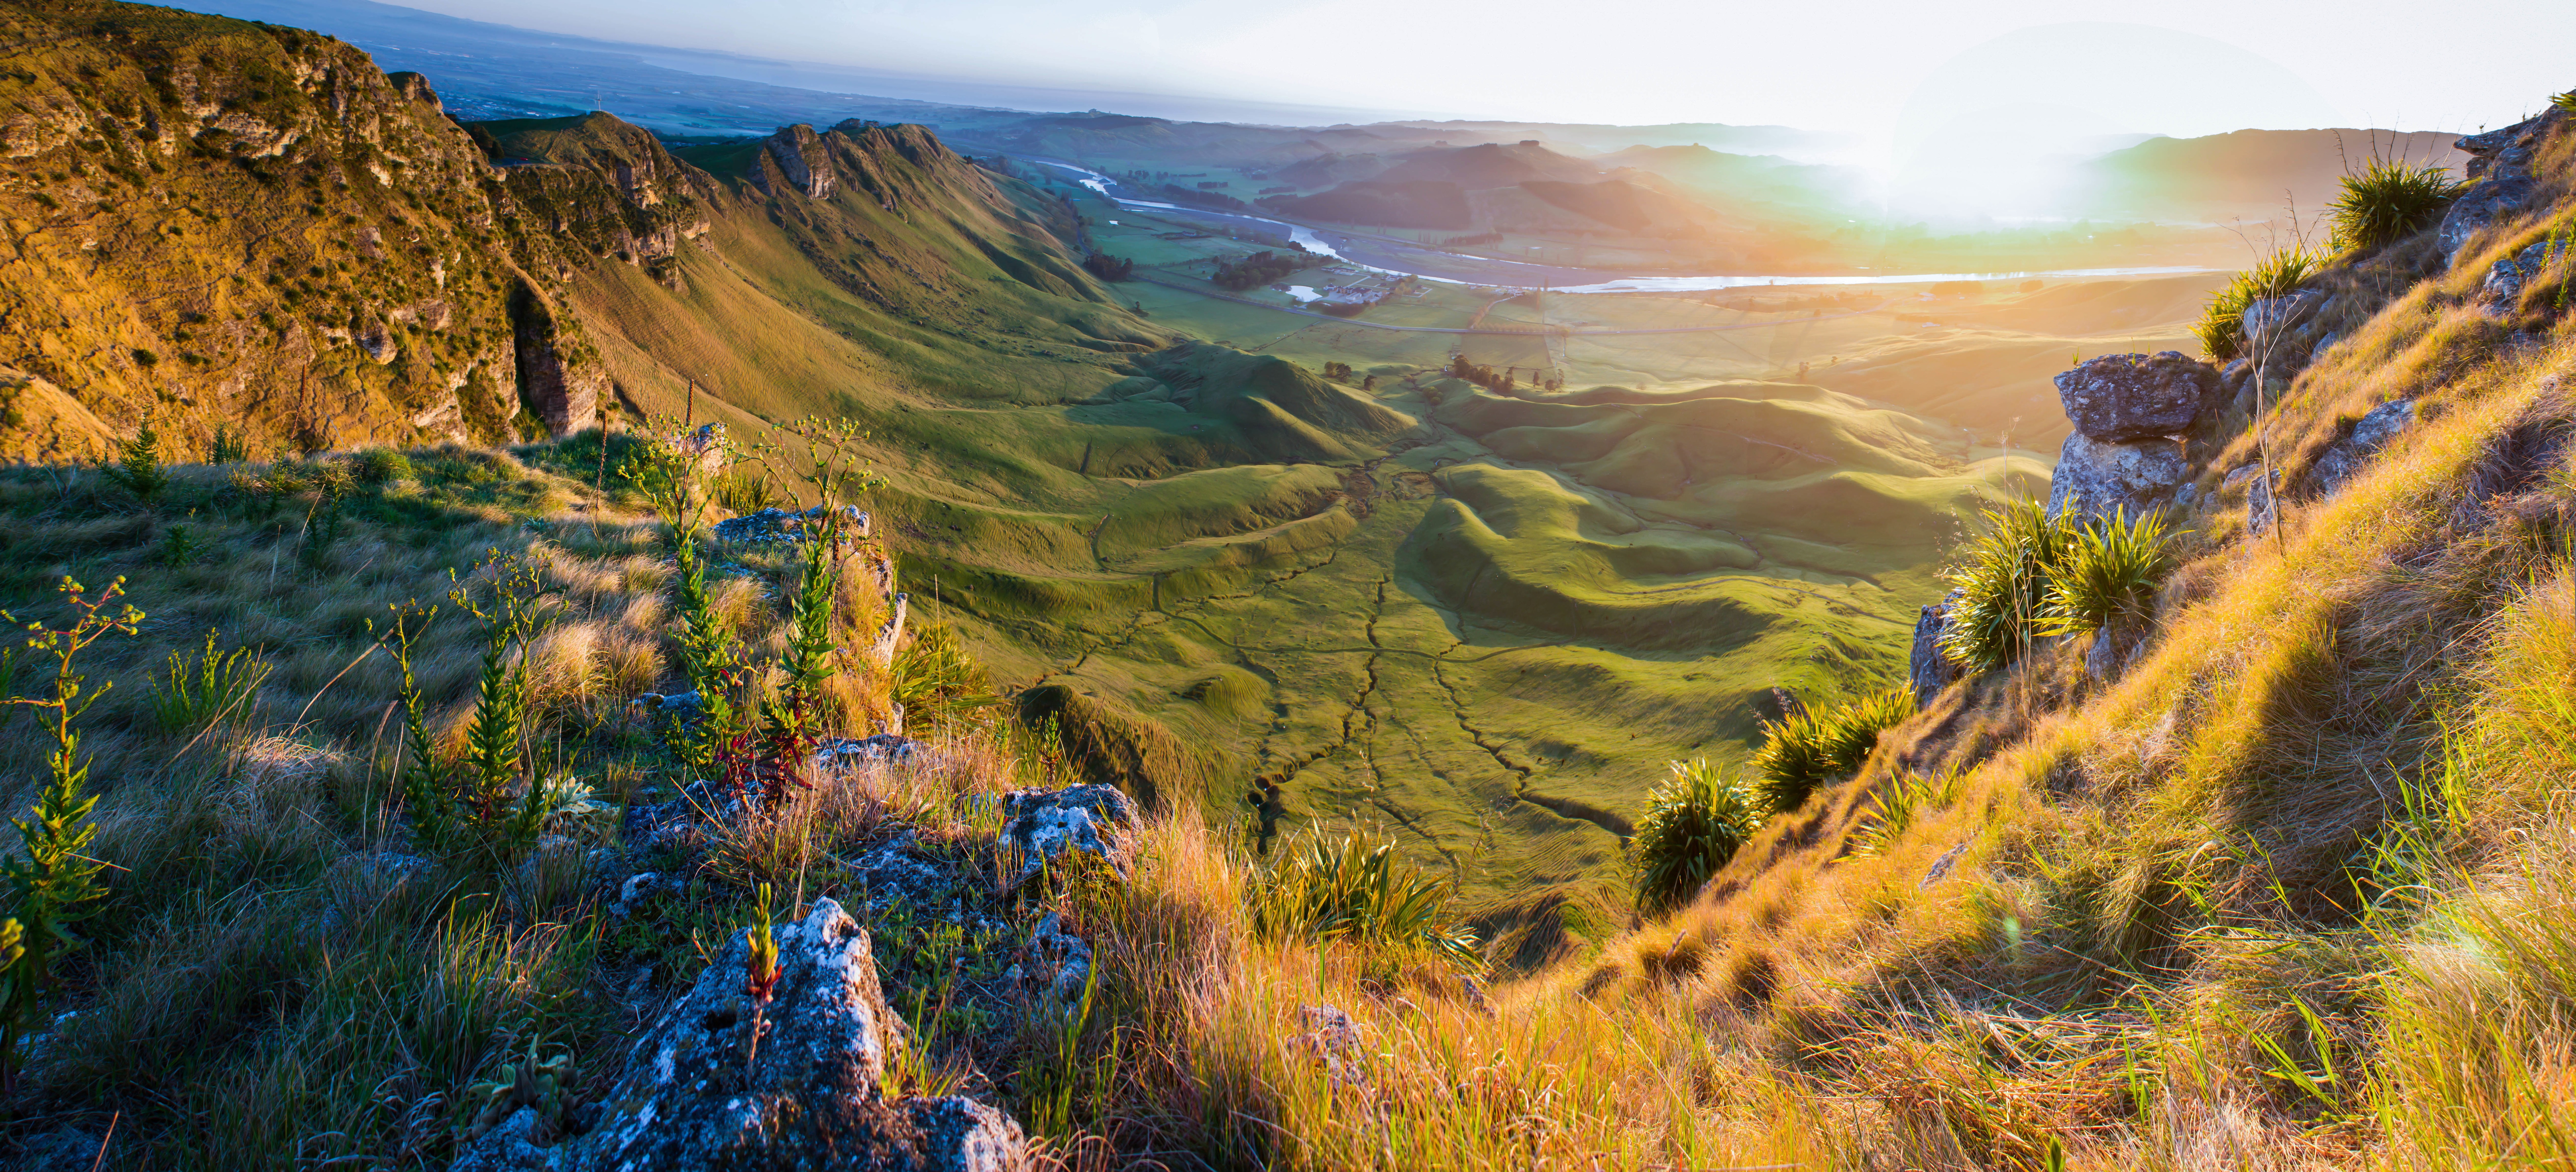
landscape, nature, outdoor, wilderness, mountain, meadow, hill, valley, mountain range, cliff, autumn, canyon, terrain, national park, ridge, erosion, plateau, fell, landform, mountain pass, geographical feature, mountainous landforms